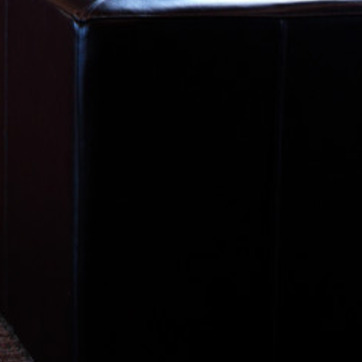
Material: leather